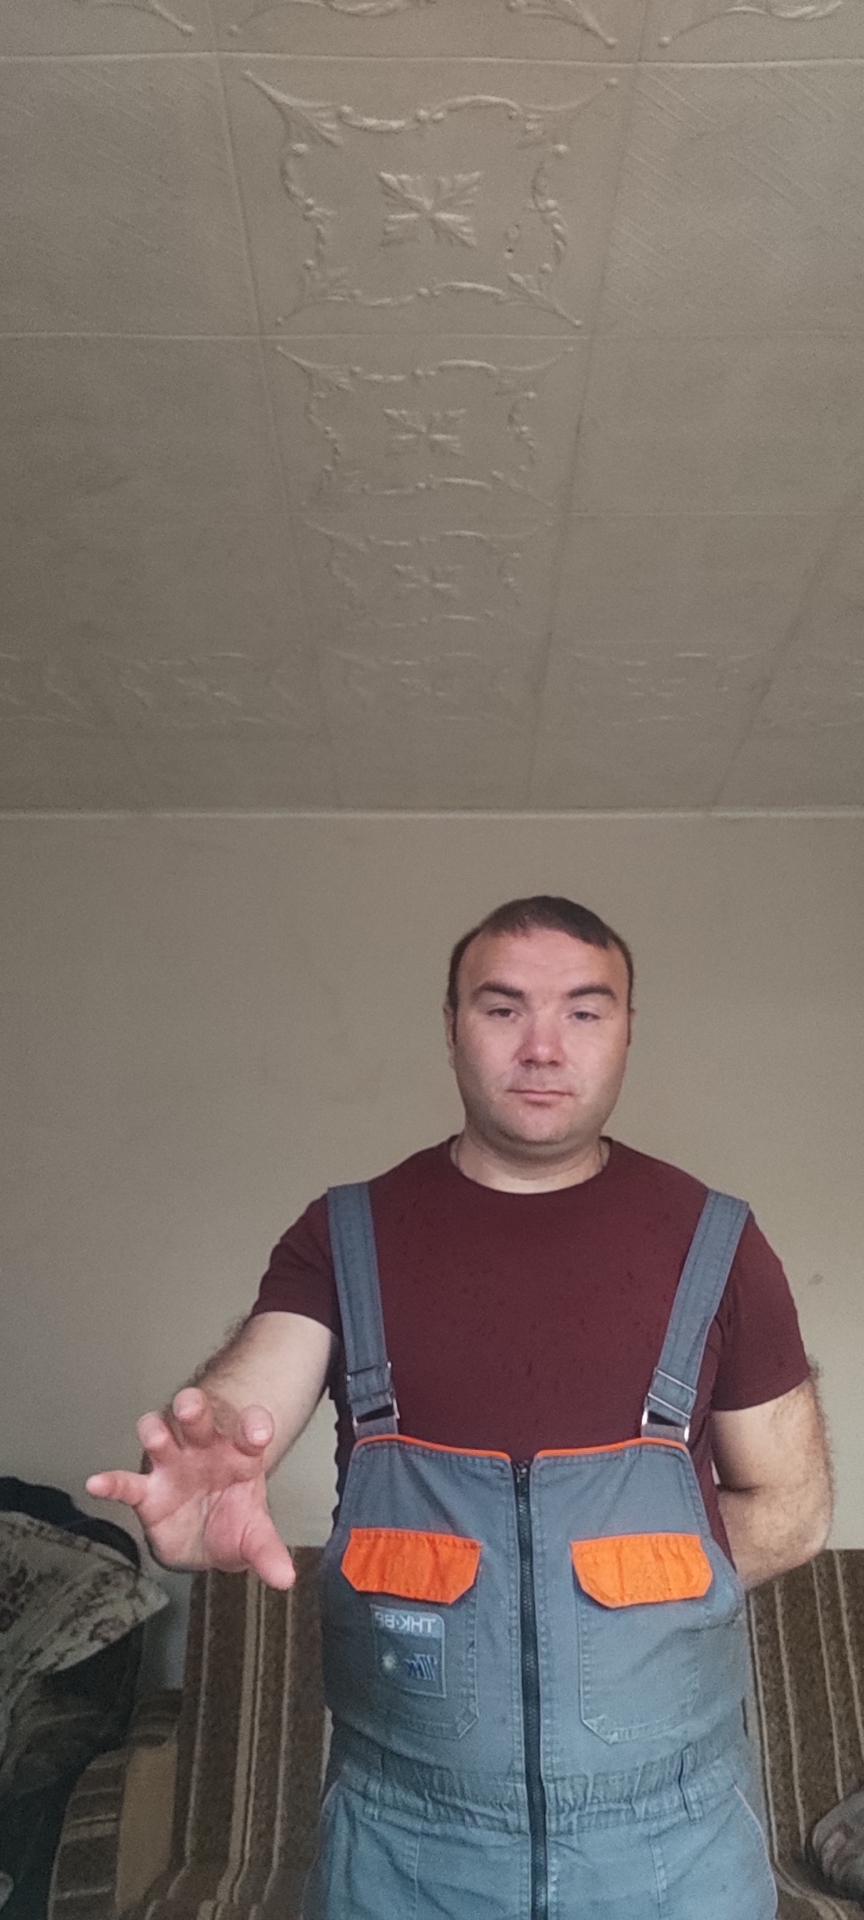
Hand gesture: grabbing